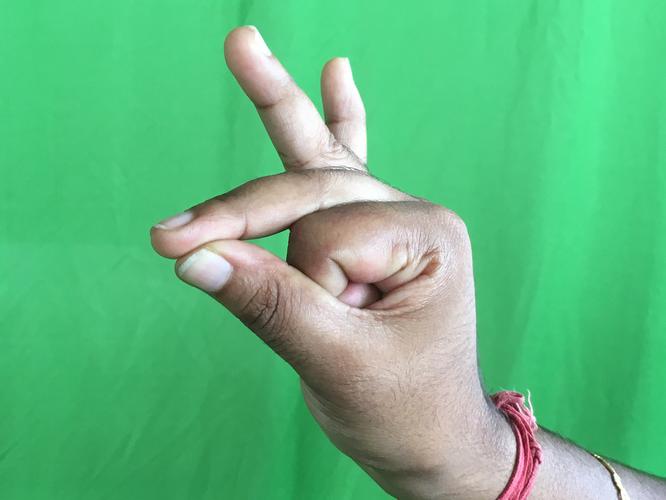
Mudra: Bramaram
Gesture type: single_hand